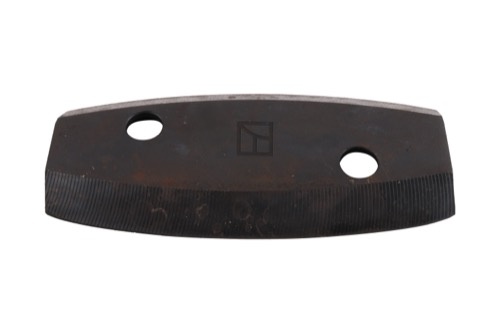
Cuchilla para carro mezclador de forraje - dcha - LS07-CMF-039
Referencia: LS07-CMF-039 Peso: 0,420 kg Grosor: 10mm Accesorios LS04-TRT-118 Tornillo "Allen" LS03-TSM-224 Tuerca autoblocante - M12 Piezas Adaptables para Adaptable para: Logifeed & R.M.H. Referencia Original: 553042000 Marca Original: Logifeed & R.M.H.
Brand: SUMINISTROS AGRÍCOLAS LA SIDERO
Category: Home & Garden > Lawn & Garden > Gardening > Gardening Tools > Gardening Sickles & Machetes